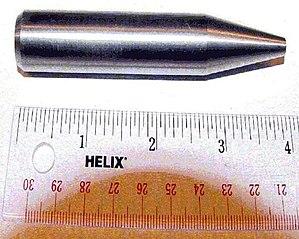
Le staballoy est le nom de deux classes d’alliage métallique différentes. La première est généralement utilisée pour des munitions et l'autre, différente, a été développée pour les tiges de forage.
La GAU-8/A Avenger est un canon automatique de calibre 30 mm construit sur le principe de la mitrailleuse Gatling et monté dans le nez de l'avion A-10 Thunderbolt, qui est en fait entièrement construit autour de cette arme.
Les munitions à uranium appauvri sont des munitions employant l'uranium appauvri, matériau très dense, afin de perforer les blindages.
Les actinides sont une famille du tableau périodique comprenant les 15 éléments chimiques allant de l'actinium au lawrencium. Ces métaux lourds tirent leur nom de l'actinium, premier de la famille, en raison de leurs propriétés chimiques apparentées. On les désigne parfois sous le symbole chimique collectif An, qui représente alors n'importe quel actinide. Ce sont tous des éléments du bloc f, hormis le lawrencium, qui appartient au bloc d. Contrairement aux lanthanides, qui appartiennent également au bloc f, les actinides présentent un nombre de valences sensiblement plus variable. Ils ont tous un rayon atomique et un rayon ionique élevés, et leurs propriétés physiques sont particulièrement diversifiées. Ainsi, alors que les actinides de numéro atomique élevé se comportent chimiquement comme des lanthanides, ceux du début de la famille, allant du thorium au neptunium, ont une chimie évoquant par certains aspects celle des métaux de transition.